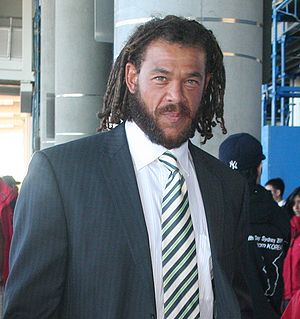
Andrew Symonds
Andrew Symonds
Andrew Symonds er en australsk cricketspiller. Han blev adopteret fra Caribien af engelske forældre. De flyttede senere til Australien da han var et år gammel, og der begyndte Symonds at spille cricket. Han var en af de mest profilerede spillere på Australiens landhold.